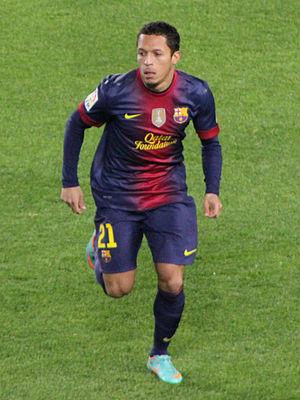
Adriano Correia Claro est un footballeur brésilien né le 26 octobre 1984 à Curitiba. Il joue au poste d'arrière gauche ou de milieu gauche à la KAS Eupen. Sa polyvalence lui permet aussi de jouer sur le flanc droit.